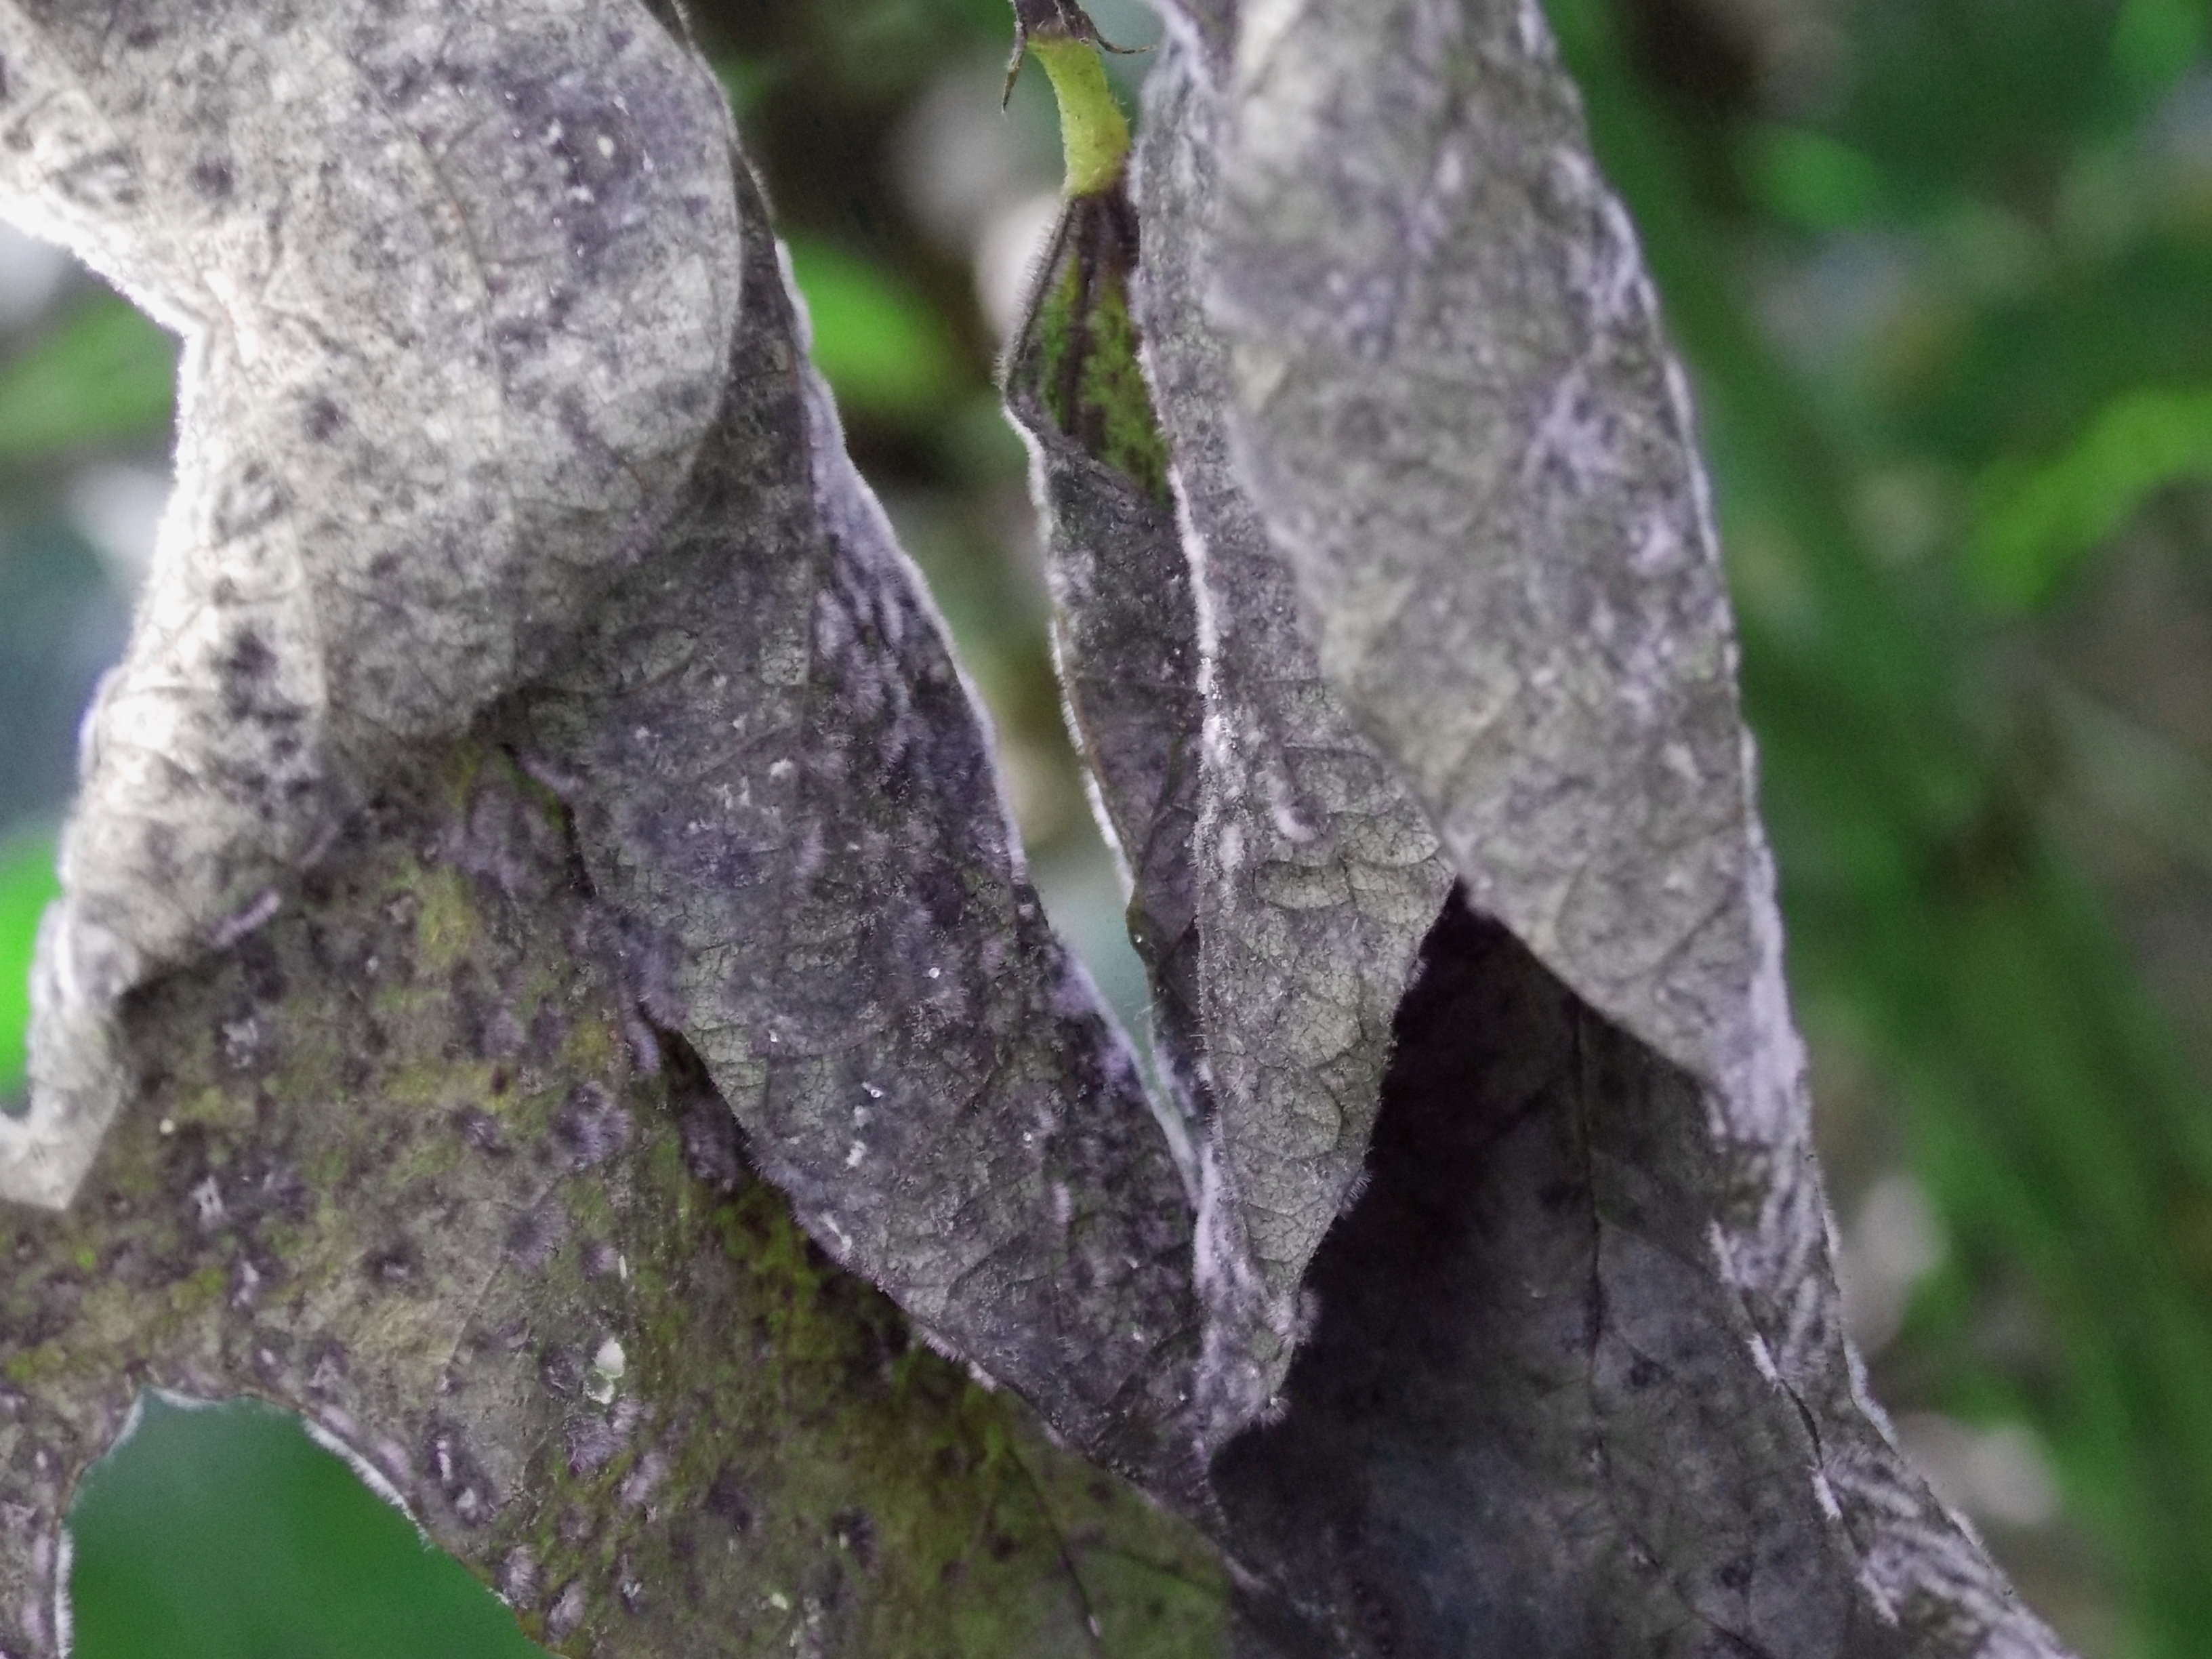
Label: Disease